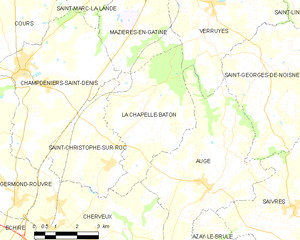
Carte des communes françaises La Chapelle-Bâton